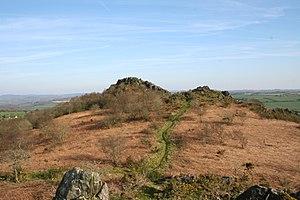
La Roche du Feu à GouézecBrezhoneg: Karreg an Tan, e Gouezeg
Gouézec [gwezɛk] est une commune du département du Finistère, dans la région Bretagne, en France.